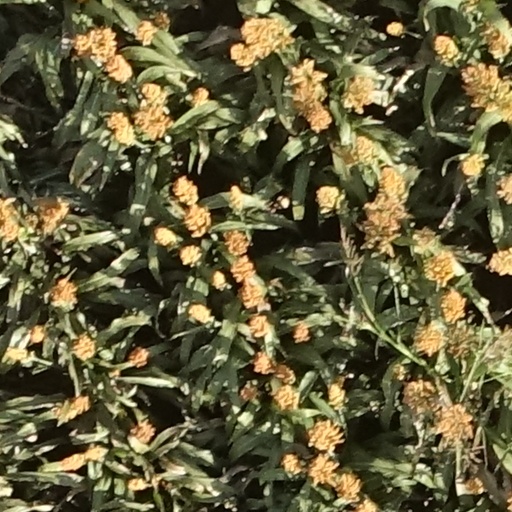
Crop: sorghum